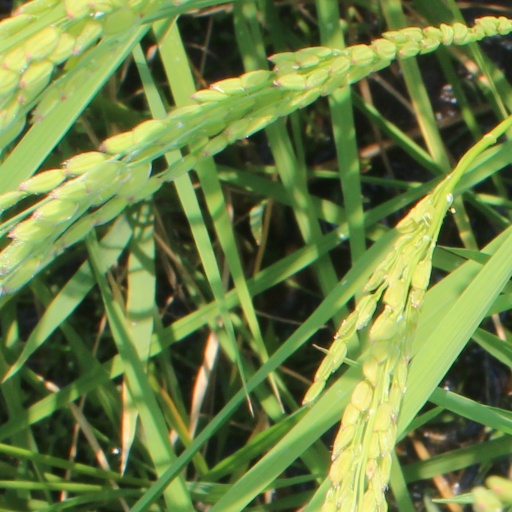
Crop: rice